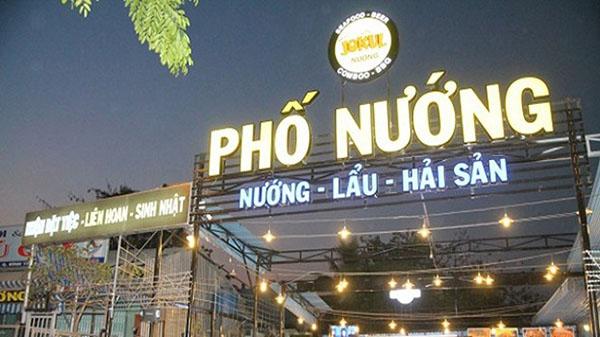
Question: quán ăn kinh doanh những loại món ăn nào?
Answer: quán ăn kinh doanh các món nướng, lẩu, hải sản